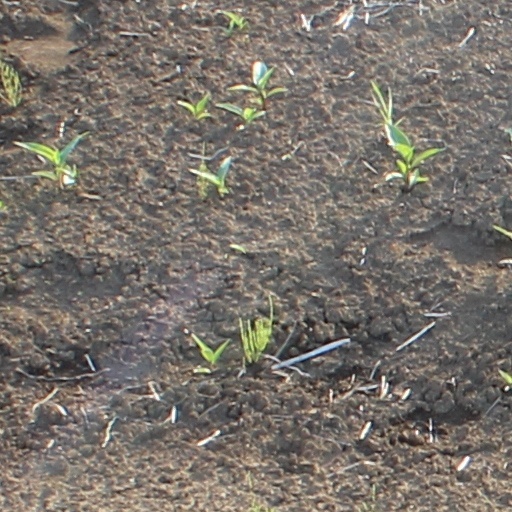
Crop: wheat